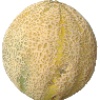
Label: cantaloupe